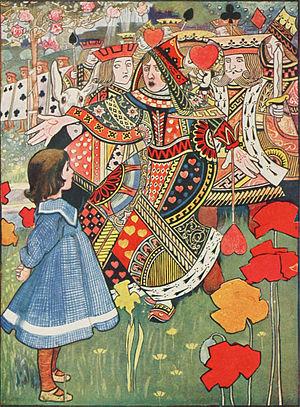
La Reine de cœur est un personnage fictif du livre pour enfants Les Aventures d'Alice au pays des merveilles de l'écrivain et mathématicien anglais Lewis Carroll, dans lequel elle apparaît comme l'antagoniste primaire.